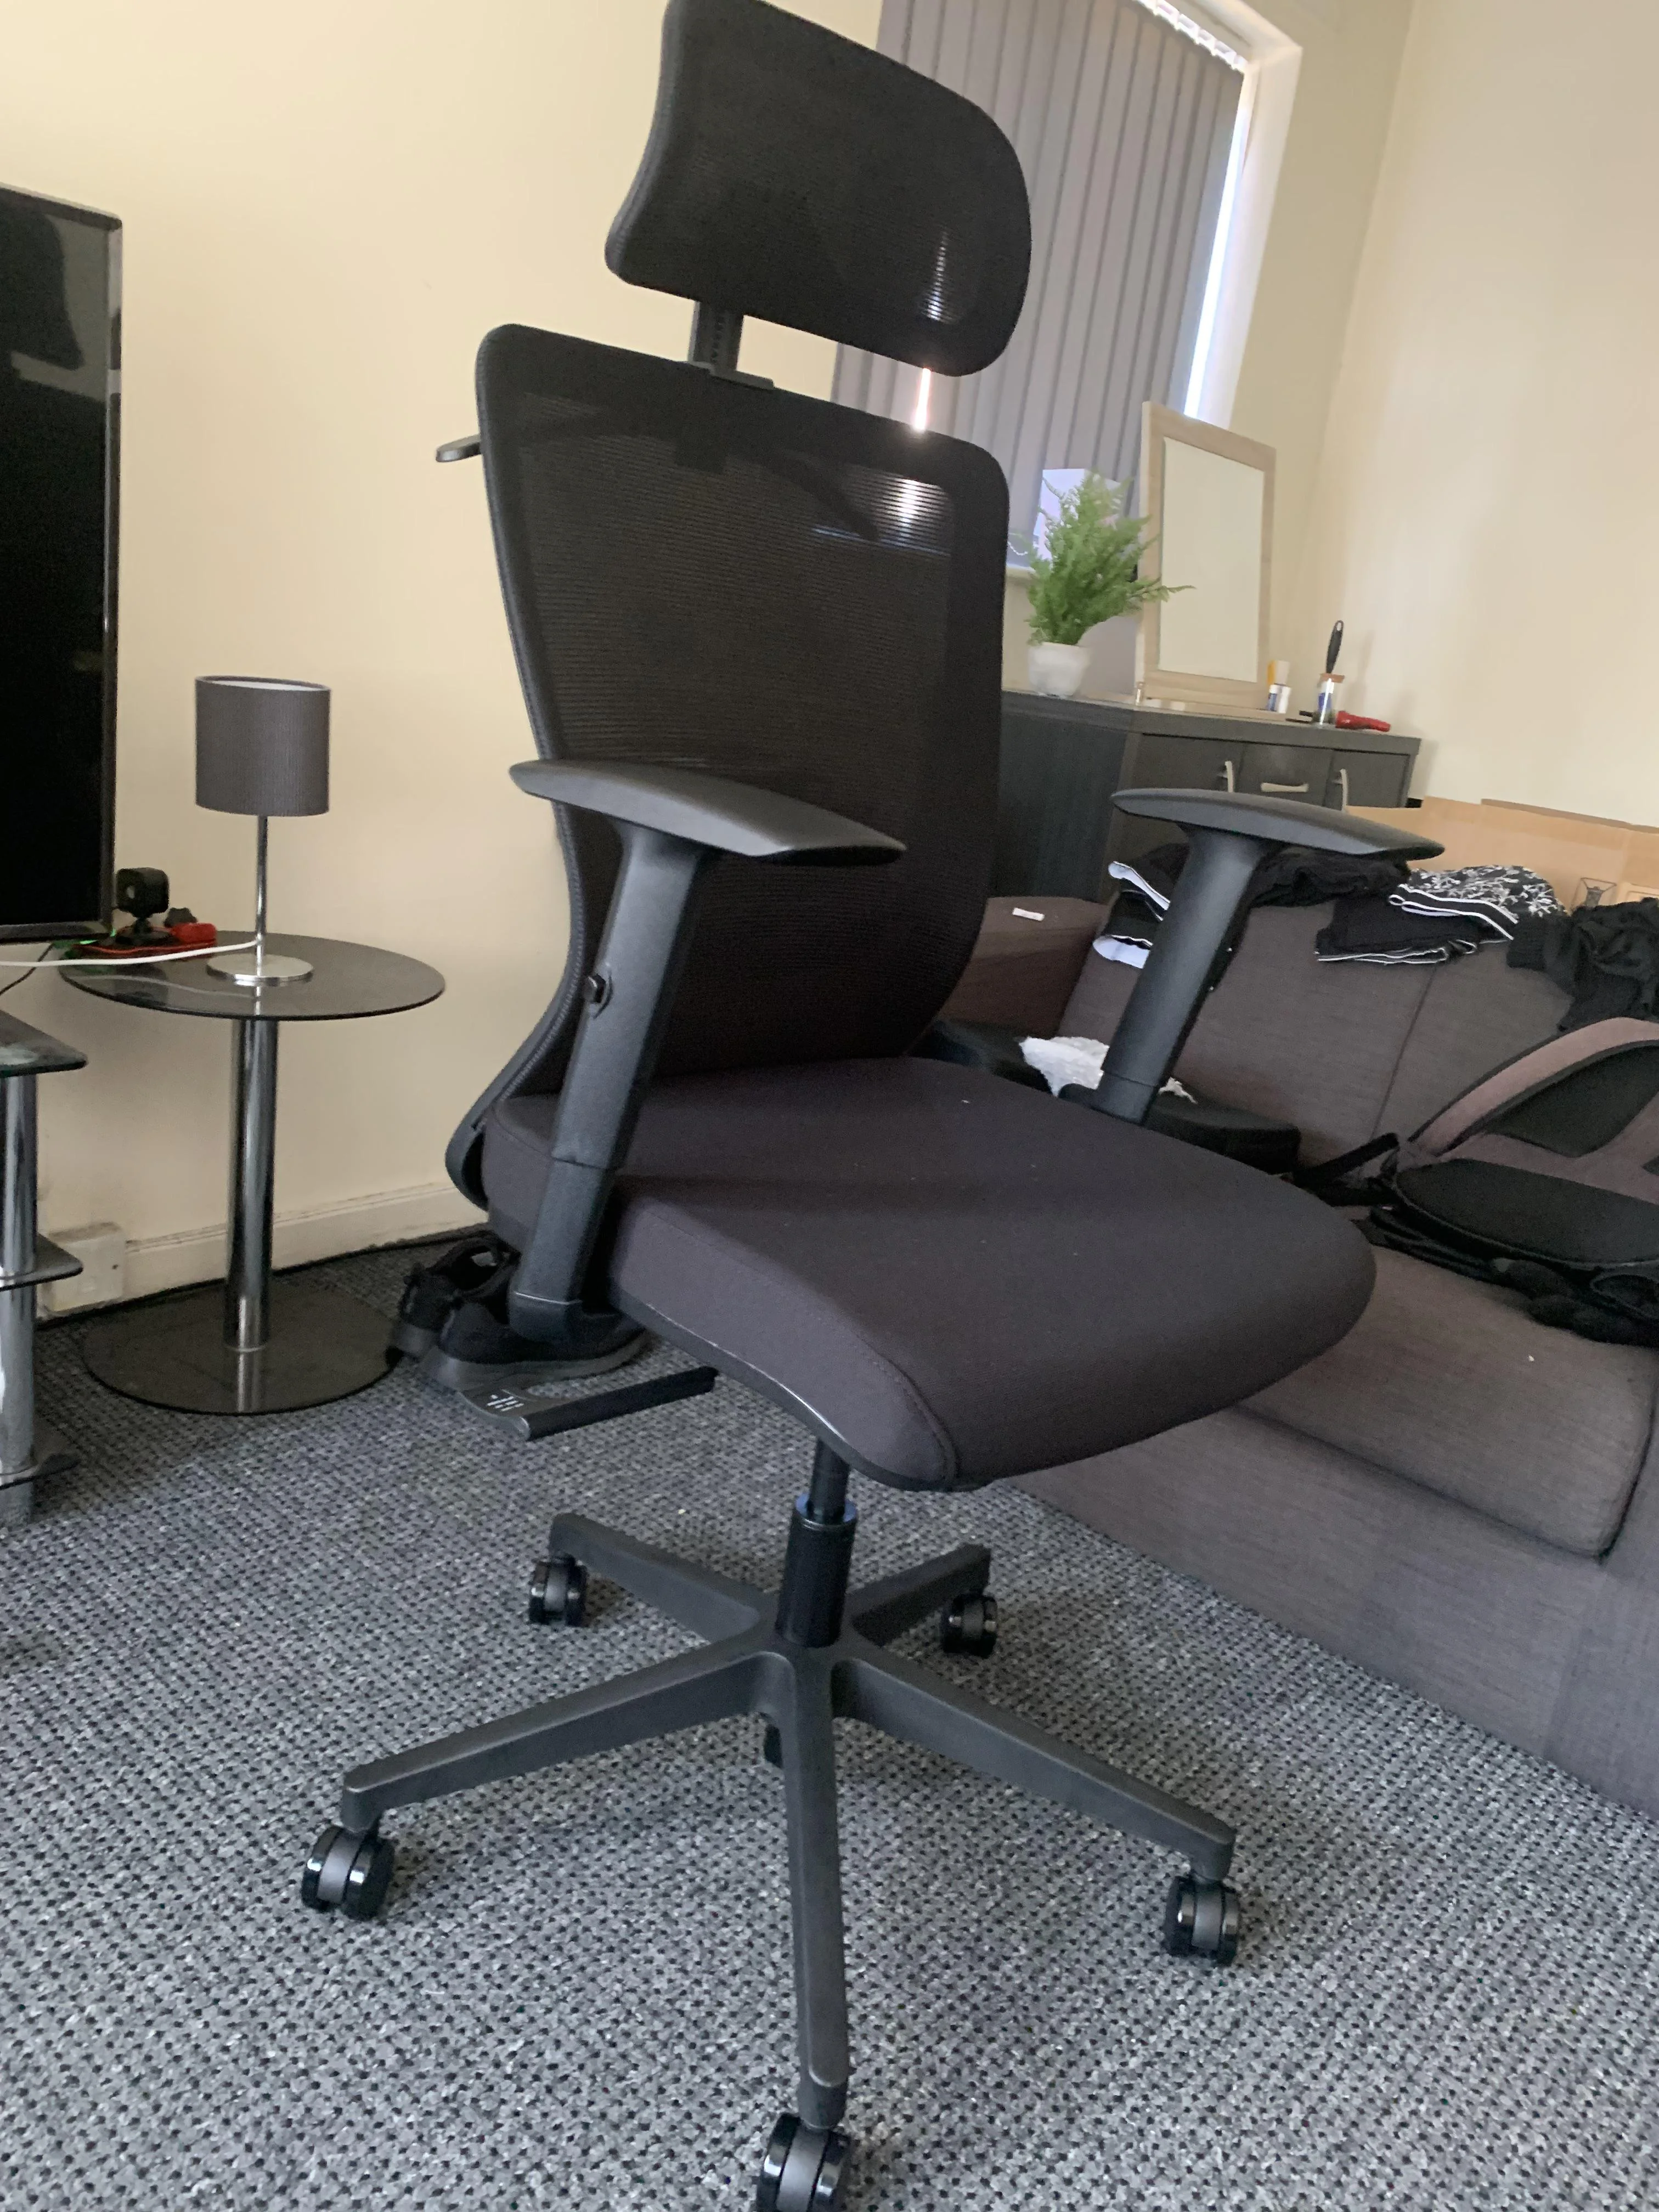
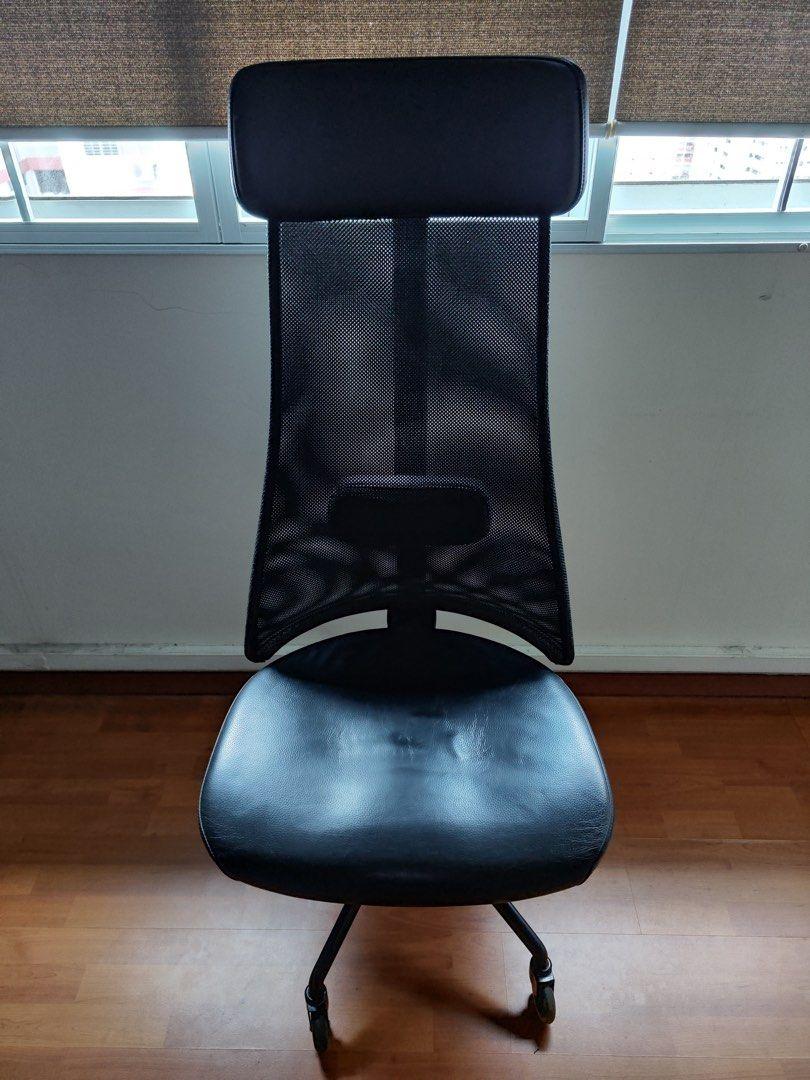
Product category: items_chair
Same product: no